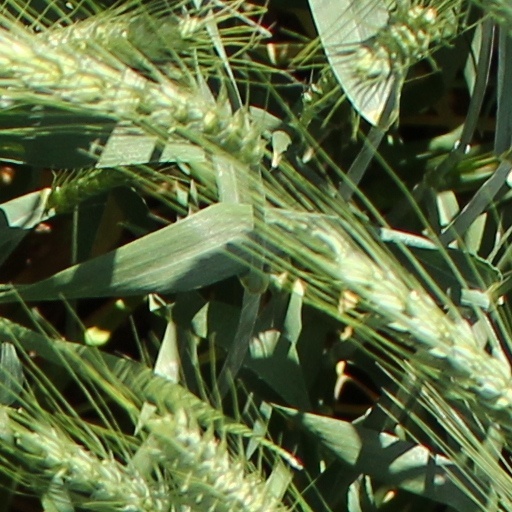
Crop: wheat